Pinyin

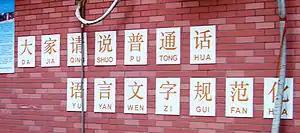
A slogan written on a school wall featuring pinyin annotations without tonal marks or word grouping

The spelling of Chinese geographical or personal names in pinyin has become the most common way to transcribe them in English. Pinyin has also become the dominant Chinese input method in mainland China, in contrast to Taiwan, where bopomofo is most commonly used.